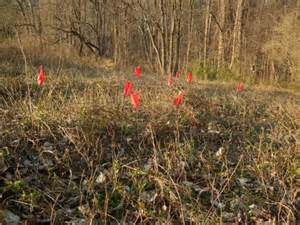
Label: ragno